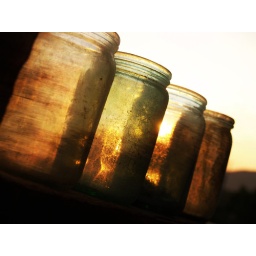
Albania glass pots in an Albanian abandoned school.